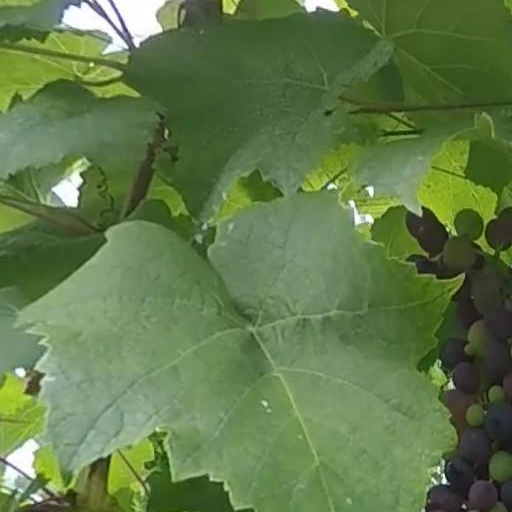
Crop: grape